Koteshwar Mahadev

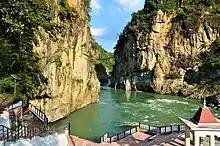
River Alaknanda flowing beside Koteshwar Mahadev Temple in Rudraprayag district of Uttarakhand

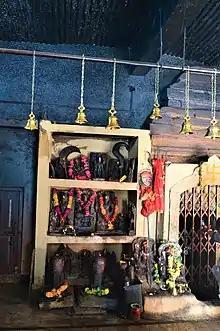
Idols of Koteshwar Mahadev Temple

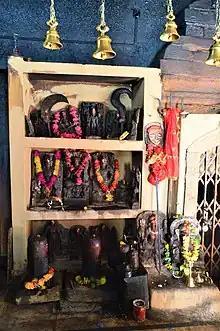
Idols of Koteshwar Mahadev Temple

Koteshwar Mahadev Temple (Devanagari: कोटेश्वर महादेव) is a Hindu temple dedicated to lord Shiva, and is located approximately from the centre of the Rudraprayag district of Uttarakhand, a little above the Alaknanda River.